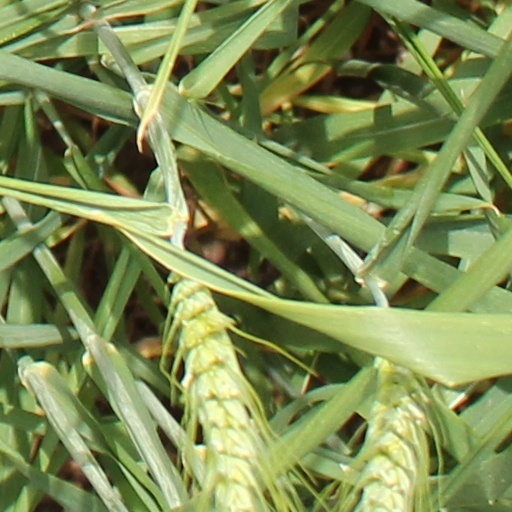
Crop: wheat